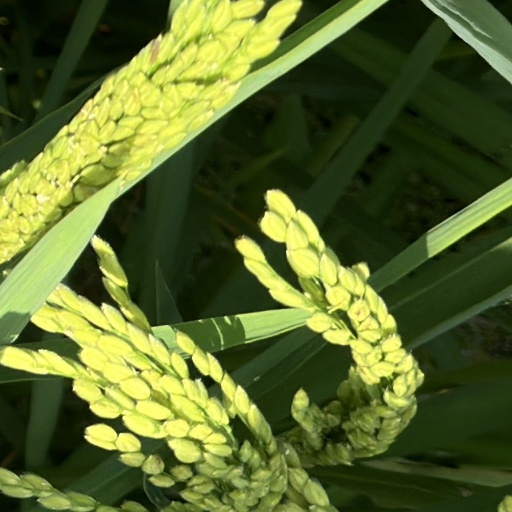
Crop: rice